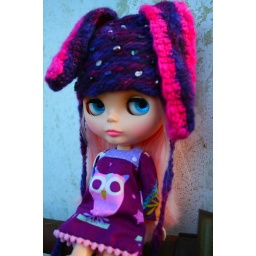
owl dress by dollicious. bunny hat by RainyDayGoodStranger